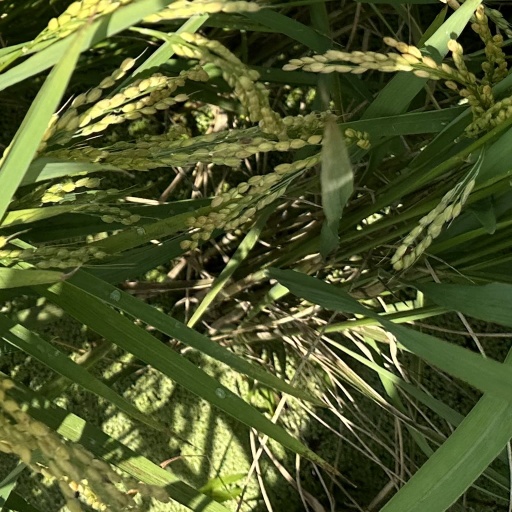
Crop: rice